Frederick B. Shaw

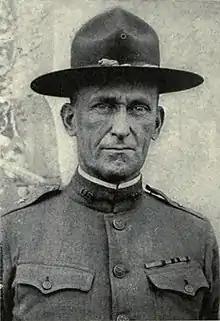
Shaw in uniform, 1918

Frederick B. Shaw (June 24, 1869 – March 1, 1957) was a senior officer of the United States Army. A veteran of the Spanish–American War, Philippine–American War, Pancho Villa Expedition, and World War I, he attained the rank of brigadier general and is best known for commanding the 162d Depot Brigade and 36th Infantry Brigade, 18th Division.